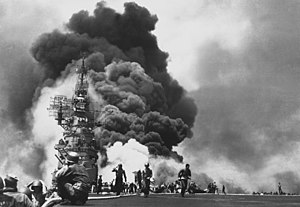
Stillehavskrigen / Krigens forløb / 1945 / Vejen til Japans kapitulation
Det amerikanske hangarskib USS Bunker Hill ramt af to kamikazefly 11. maj 1945
Stillehavskrigen er en samlet betegnelse for de krige, der opstod som et resultat af Japans ekspansionspolitik i 1930'erne og 1940'erne. Stillehavskrigen foregik dels i Kina og Sydøstasien, dels i store dele af Stillehavsområdet. Fra 1941 blev krigen en del af 2. verdenskrig.